Jozefina Topalli

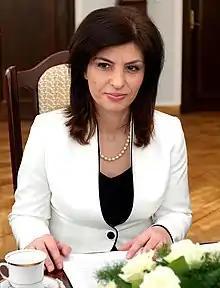

Jozefina Topalli ( Çoba, born 26 November 1963) is an Albanian politician who formerly served as the Chairwoman of the Parliament of Albania from 2 September 2005 until 9 September 2013. She held the title of vice president of the Democratic Party of Albania.